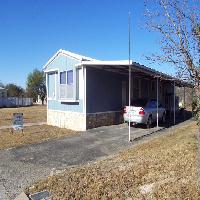
Weather: sun or clear